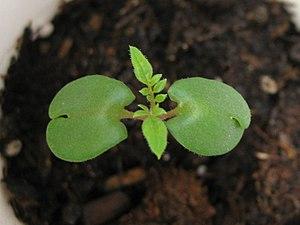
Le Flamboyant bleu est une espèce d'arbre subtropical de la famille des Bignoniaceae originaire du centre-sud de l'Amérique du Sud. Il a été largement planté ailleurs en raison de sa floraison estivale bleue magnifique et durable.